The Triumph of St. Joan

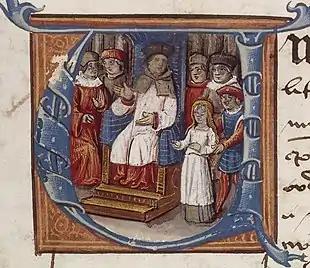
Manuscript portrait of Bishop Pierre Cauchon at the trial of Joan of Arc

Peter Herman Adler of the NBC Opera Theatre was interested in Dello Joio's work and in 1955 he commissioned the composer to provide the company with a new opera for television. Feeling he had not said what he wanted to say about Joan of Arc, Dello Joio returned to her as the source of this new work. He wrote an entirely new libretto in two acts, going back to the historical documents of her trial as a source for the new text. He also wrote completely new music for the opera. Dello Joio commented on this process: "The Trial at Rouen" is not a version of my first opera, but is a completely new statement, both musically and dramatically; though the temptation to use the old material was great... The premise of my opera is simple. My conclusion is that the Joan story recounts the ageless conflict between the individual of excessive imagination and those who hold to the status quo. I was aware of how dangerous this concept was, because singing philosophy can be a bore. But, in reading the intense human drama between Joan and her accusers leaped forth from the pages in highly emotional terms.